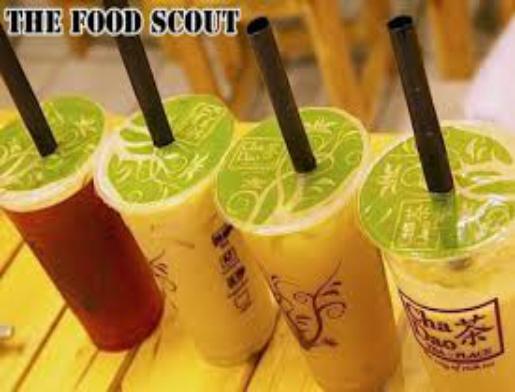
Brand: Cha Dao
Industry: Food